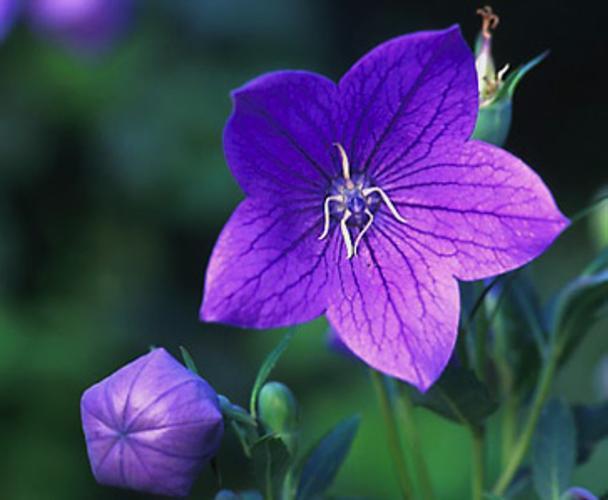
Label: balloon flower